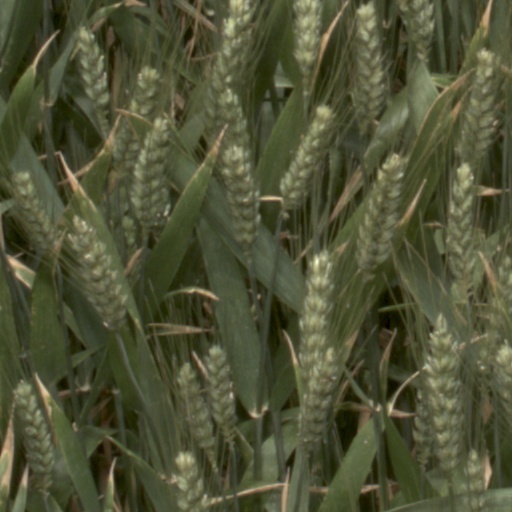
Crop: wheat